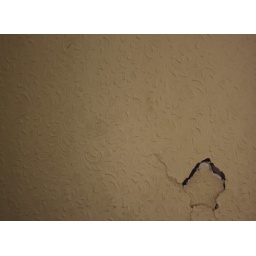
Apparently, the dog smashed so hard into the wall that he put a hole in it.